Cosmovitral

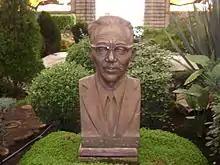
Eizi Matuda.

The botanical garden contains over 500 of plant species from both Mexico State and around the world. In the center is a bust of Eizi Matuda, a Japanese scientist who is known for his research into the flora of Mexico State, classifying more than 6,000 species. Another monument in the garden is the “lantern of friendship” which was a gift from the Saitama Prefecture to the State of Mexico when the two became sister states in 1980. The garden host arts exhibitions and other events such as an exposition and workshop event on bonsai plants.